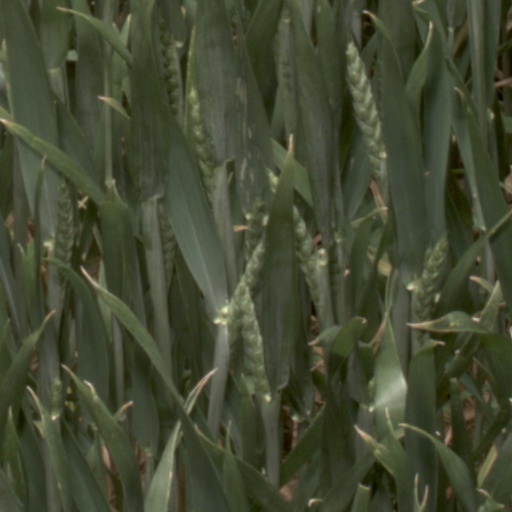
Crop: wheat